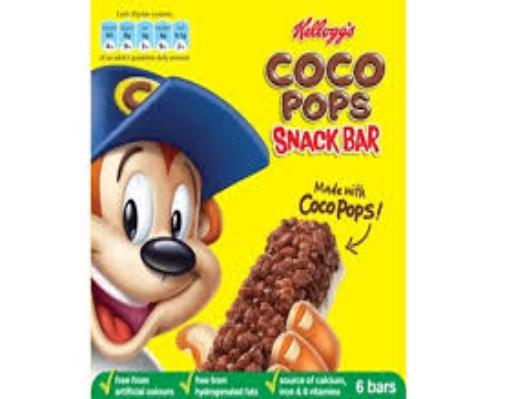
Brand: Coco Pops
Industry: Food